John H. B. Latrobe

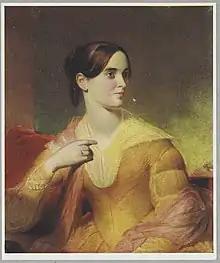
Charlotte Virginia Claiborne Latrobe, portrait by William Edward West

A lawyer after admission to the Maryland bar, this Latrobe initially practiced with his younger brother, Benjamin Henry Latrobe II, until the younger Latrobe decided to concentrate on civil engineering, as had their father. John H.B. Latrobe became a lawyer for the Baltimore and Ohio Railroad, initially arranging for land acquisitions (and publishing a work about conveyancing in 1826). Latrobe wrote the dedication speech of President Thomas at the railroad's July 4, 1828 dedication. He later incorporated its telegraph service and became its chief counsel for decades. He would negotiate with the Choctaw, Chickasaw and other tribes, as well travel to Russia before the American Civil War to negotiate financing.